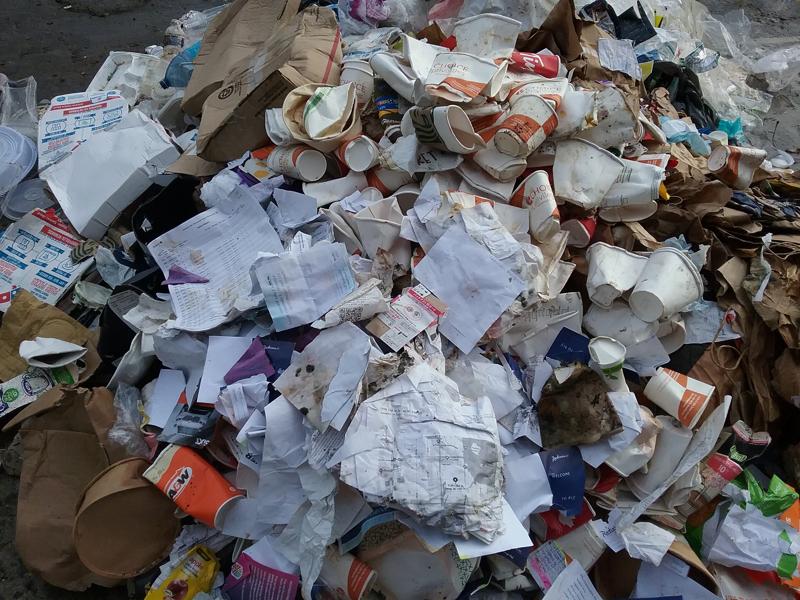
Waste category: paper